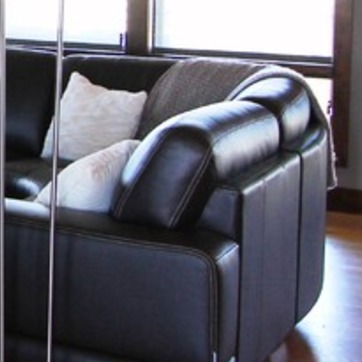
Material: leather